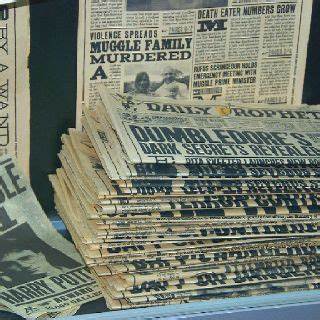
Label: paper